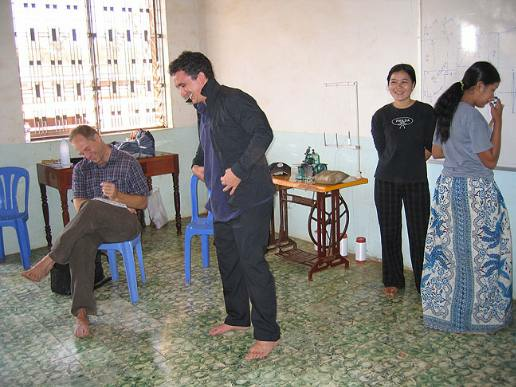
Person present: Yes